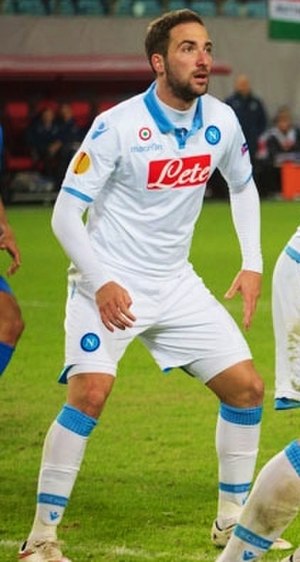
Capocannoniere / Vindere / Per land
Af udenlandske spillere har Argentinere vundet Capcannoniere titlen flest gange, den sidste værende Gonzalo Higuaín af Napoli i 2016
Capocannoniere er en titel, som gives den der har scoret flest mål i en sæson i den italienske Serie A. Titlen holdes i på nuværende tidspunkt af Gonzalo Higuaín, som scorede 36 mål med Napoli 2015–16 sæsonen.